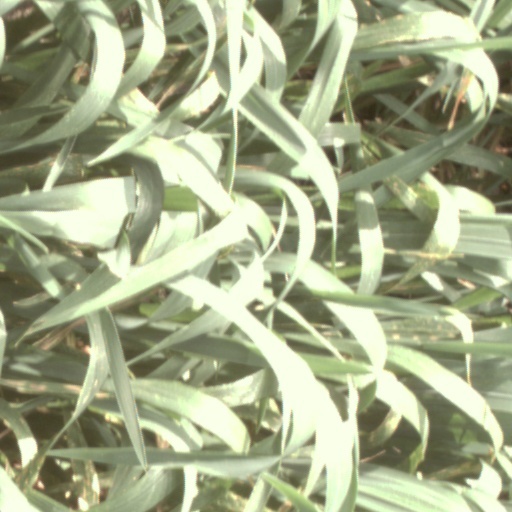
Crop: wheat